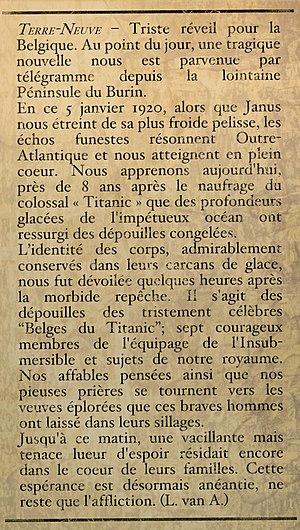
Extrait de presse Gazette d'Ostende 5 janvier 1920
L'Amertume est un paquebot qui a fait naufrage le 21 mai 1920 au large des côtes de Saint-Pierre-et Miquelon. Le bateau n'a personne à son bord quand celui-ci est retrouvé. Près de 100 ans plus tard, les causes du drame de l'Amertume restent méconnues.